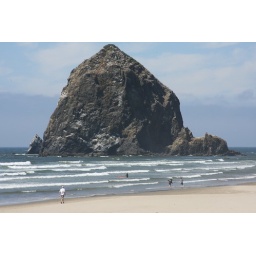
Haystock rock a 235 foot sea-stack (monolith) on Cannon beach is the third largest in the world.